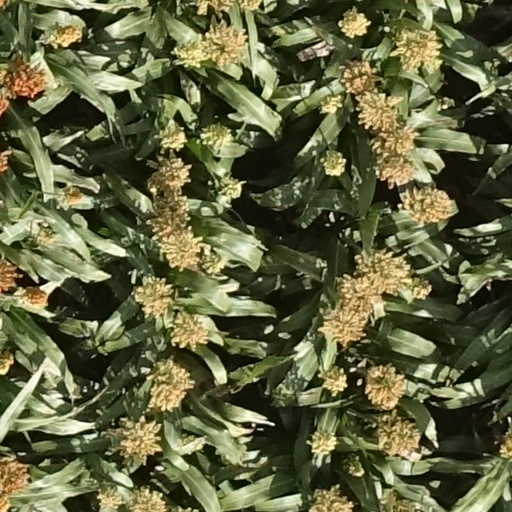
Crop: sorghum